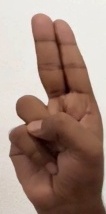
ASL sign: U